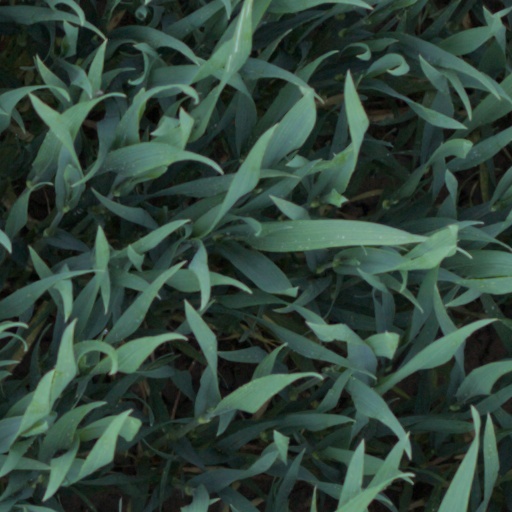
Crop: wheat